Marius-Ary Leblond

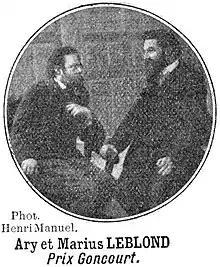
"Ary & Marius Leblond" by Henri Manuel

Marius-Ary Leblond is the pen name of two historians, writers, art critics and journalists, George Athénas and Aimé Merlo, cousins, from Réunion.